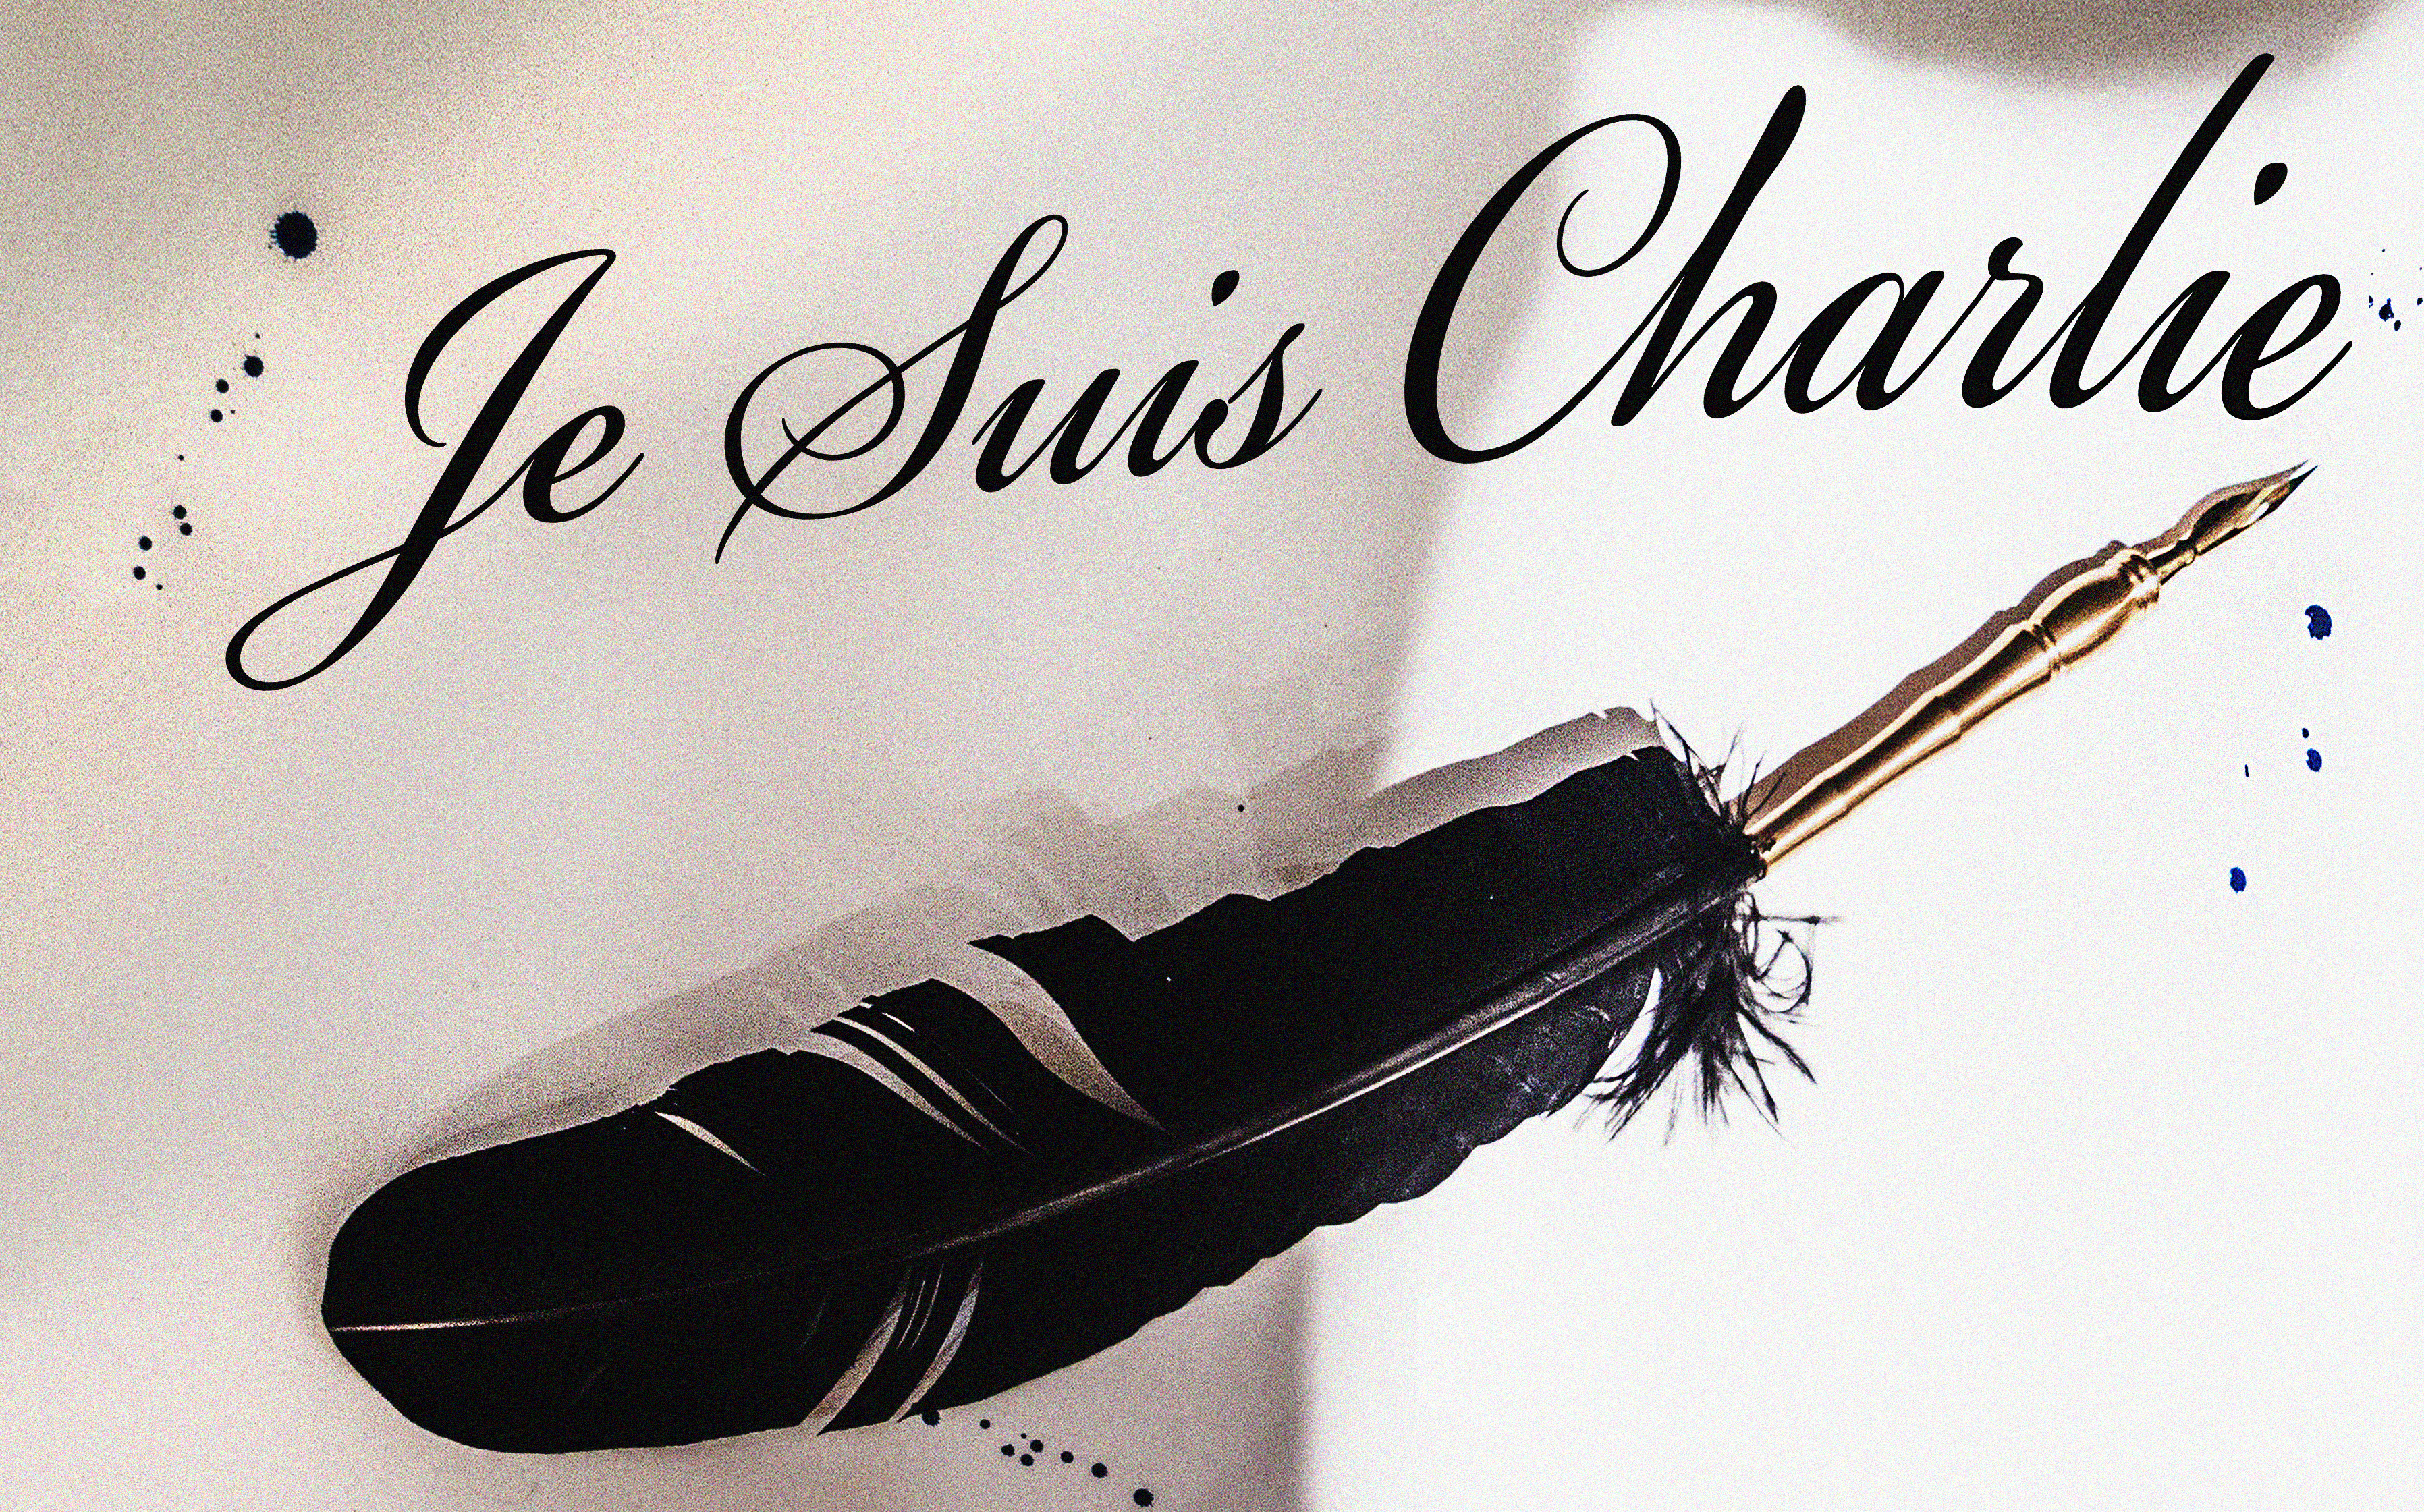
writing, brand, font, sketch, drawing, illustration, moustache, jesuischarlie, calligraphy, 365, never, quill